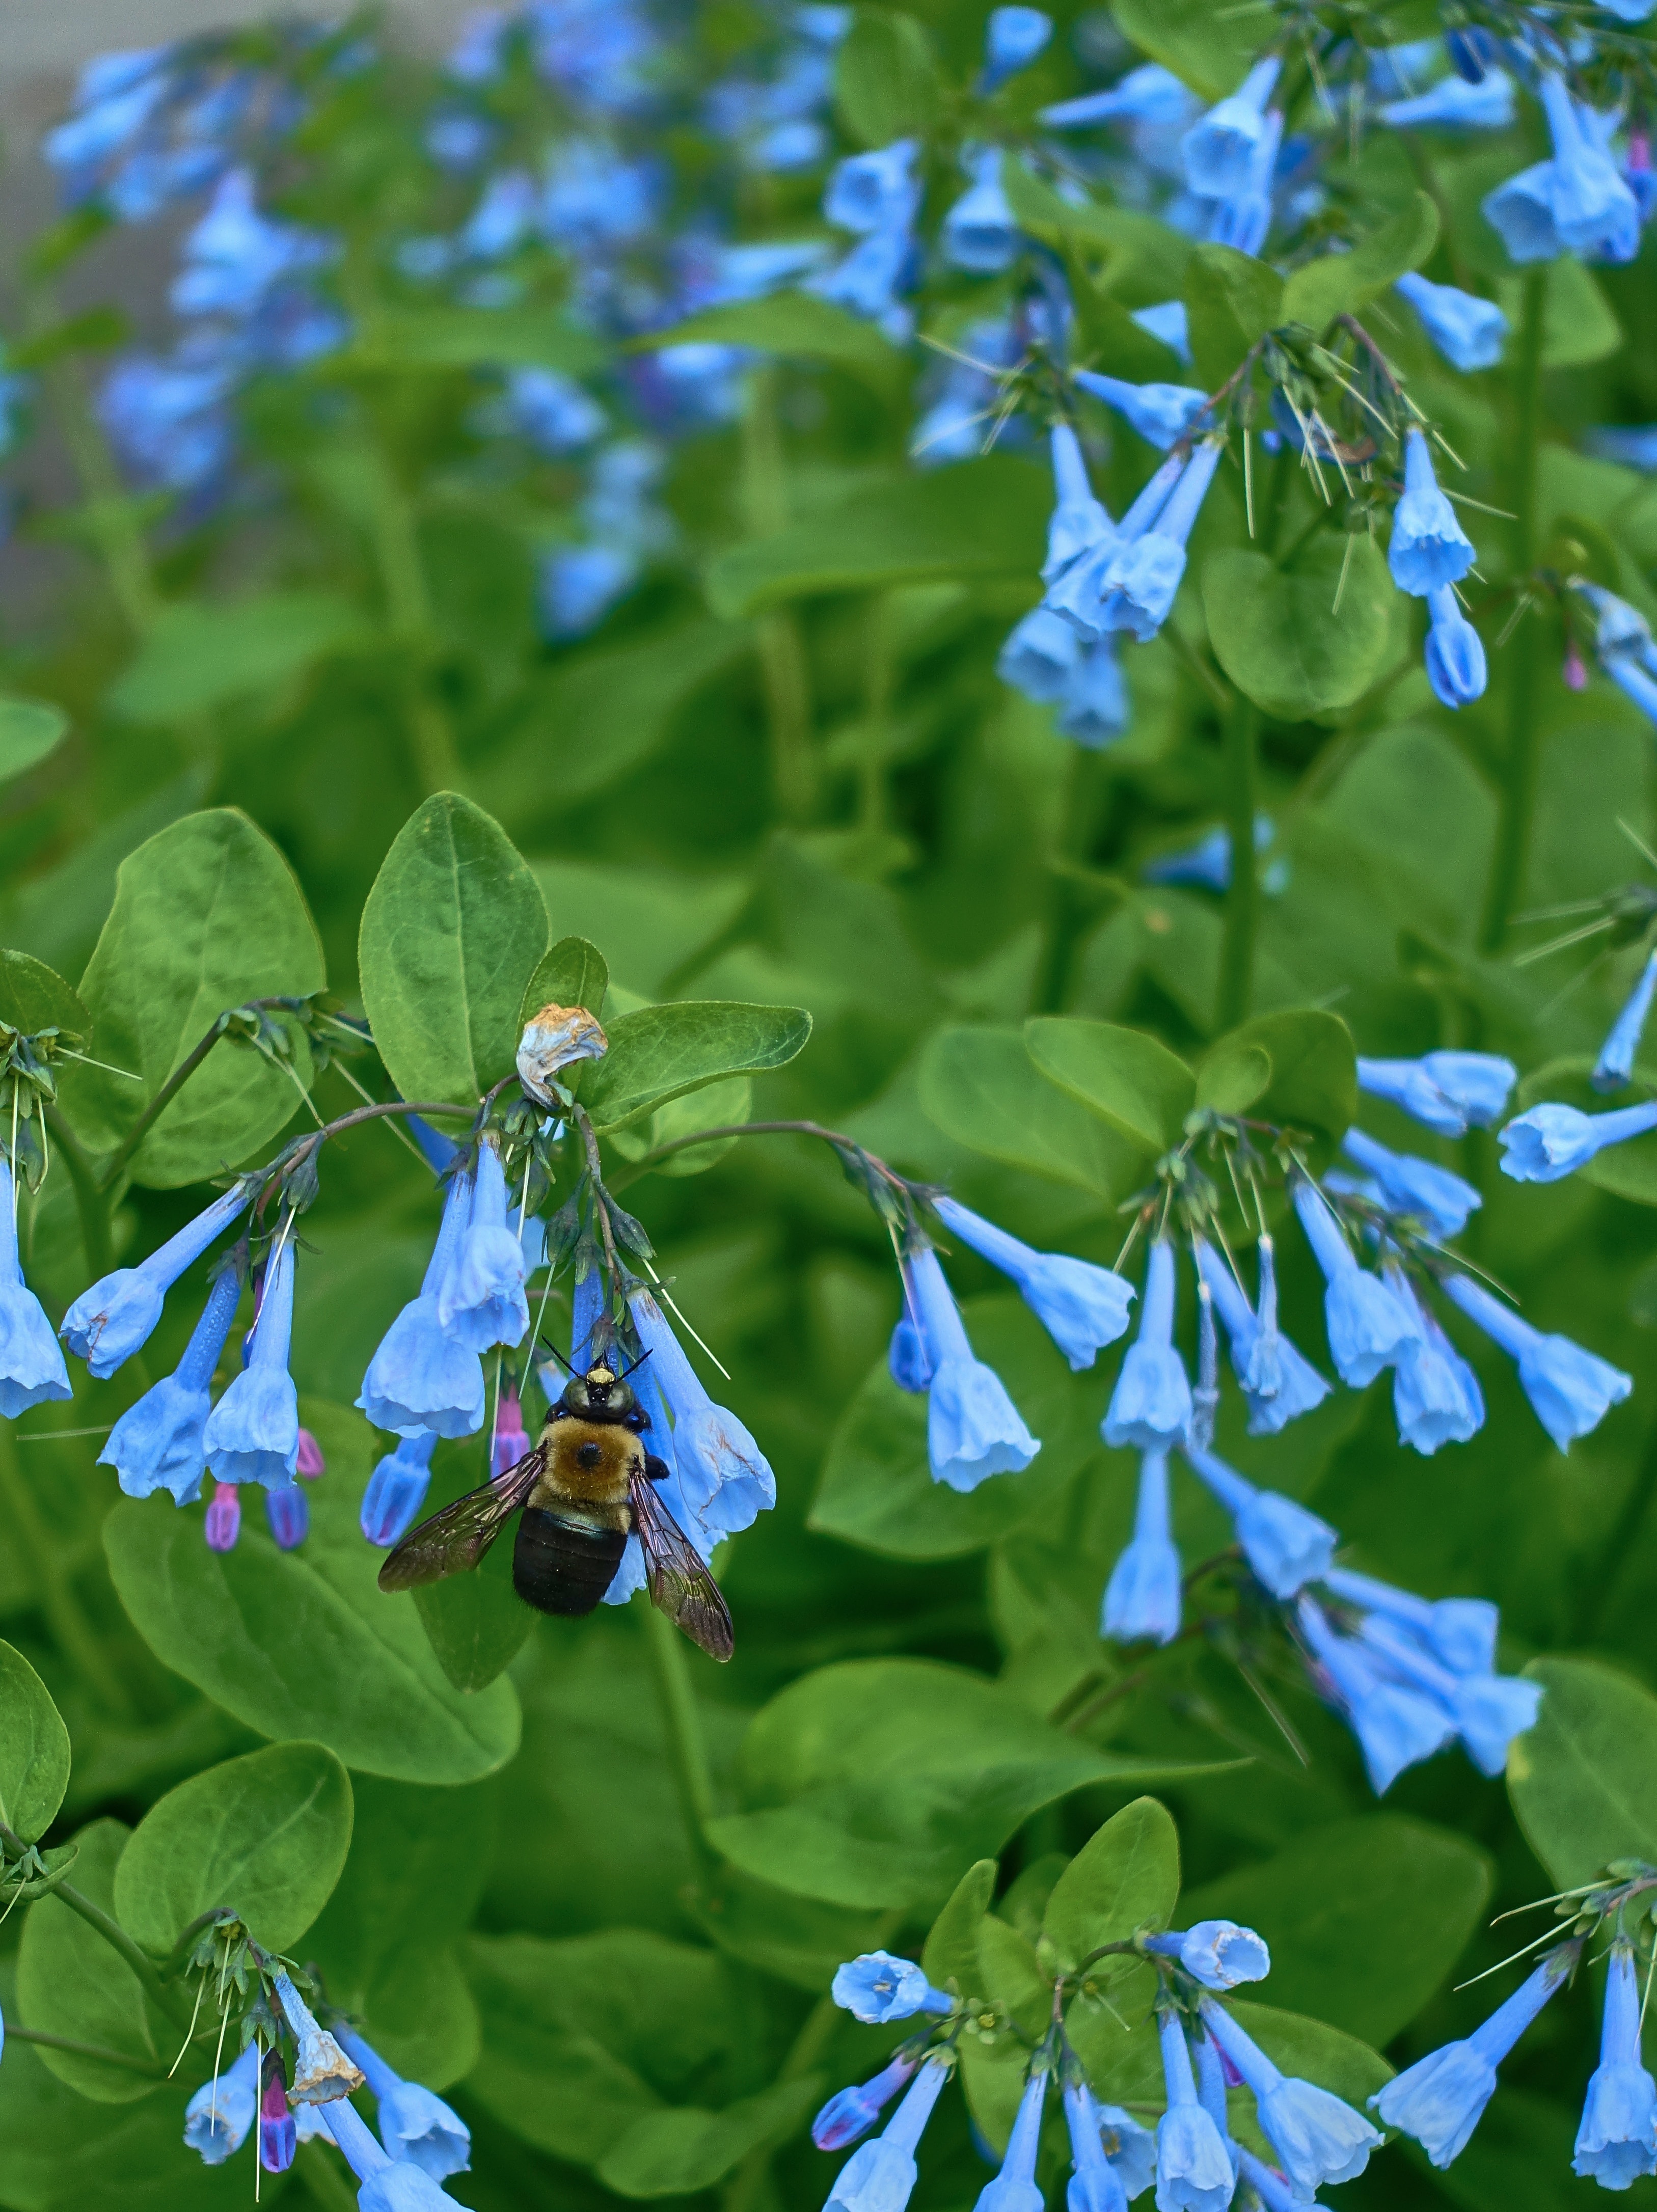
plant, meadow, flower, spring, green, herb, insect, botany, blue, garden, flora, wildflower, bluebell, insects, chafer, lupin, flowering plant, bellflower family, annual plant, land plant, dayflower family